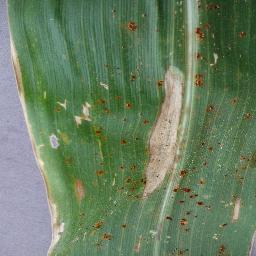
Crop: corn
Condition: (maize)_northern_blight